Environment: real
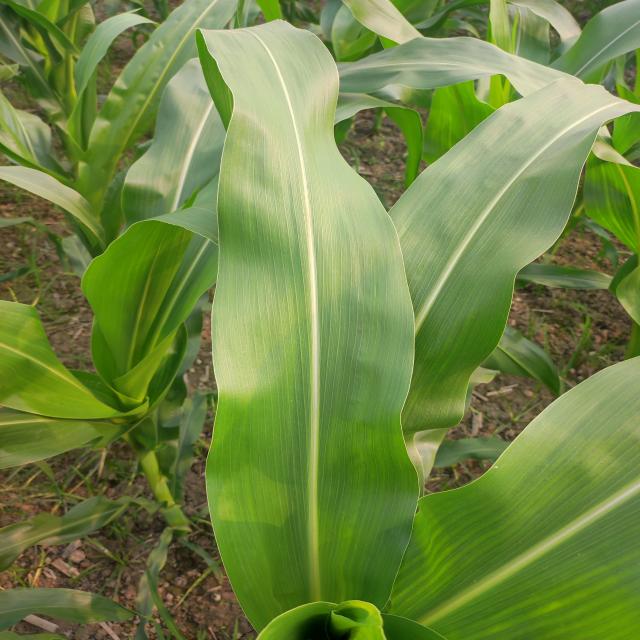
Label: healthy